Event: Ecuador Earthquake
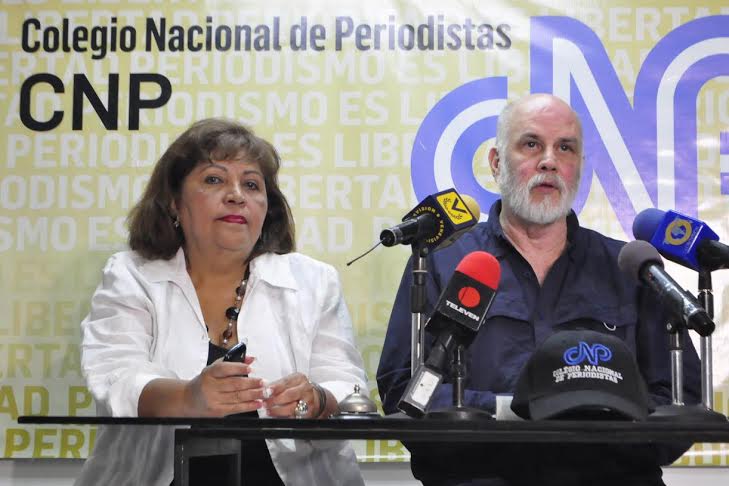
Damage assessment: no_damage